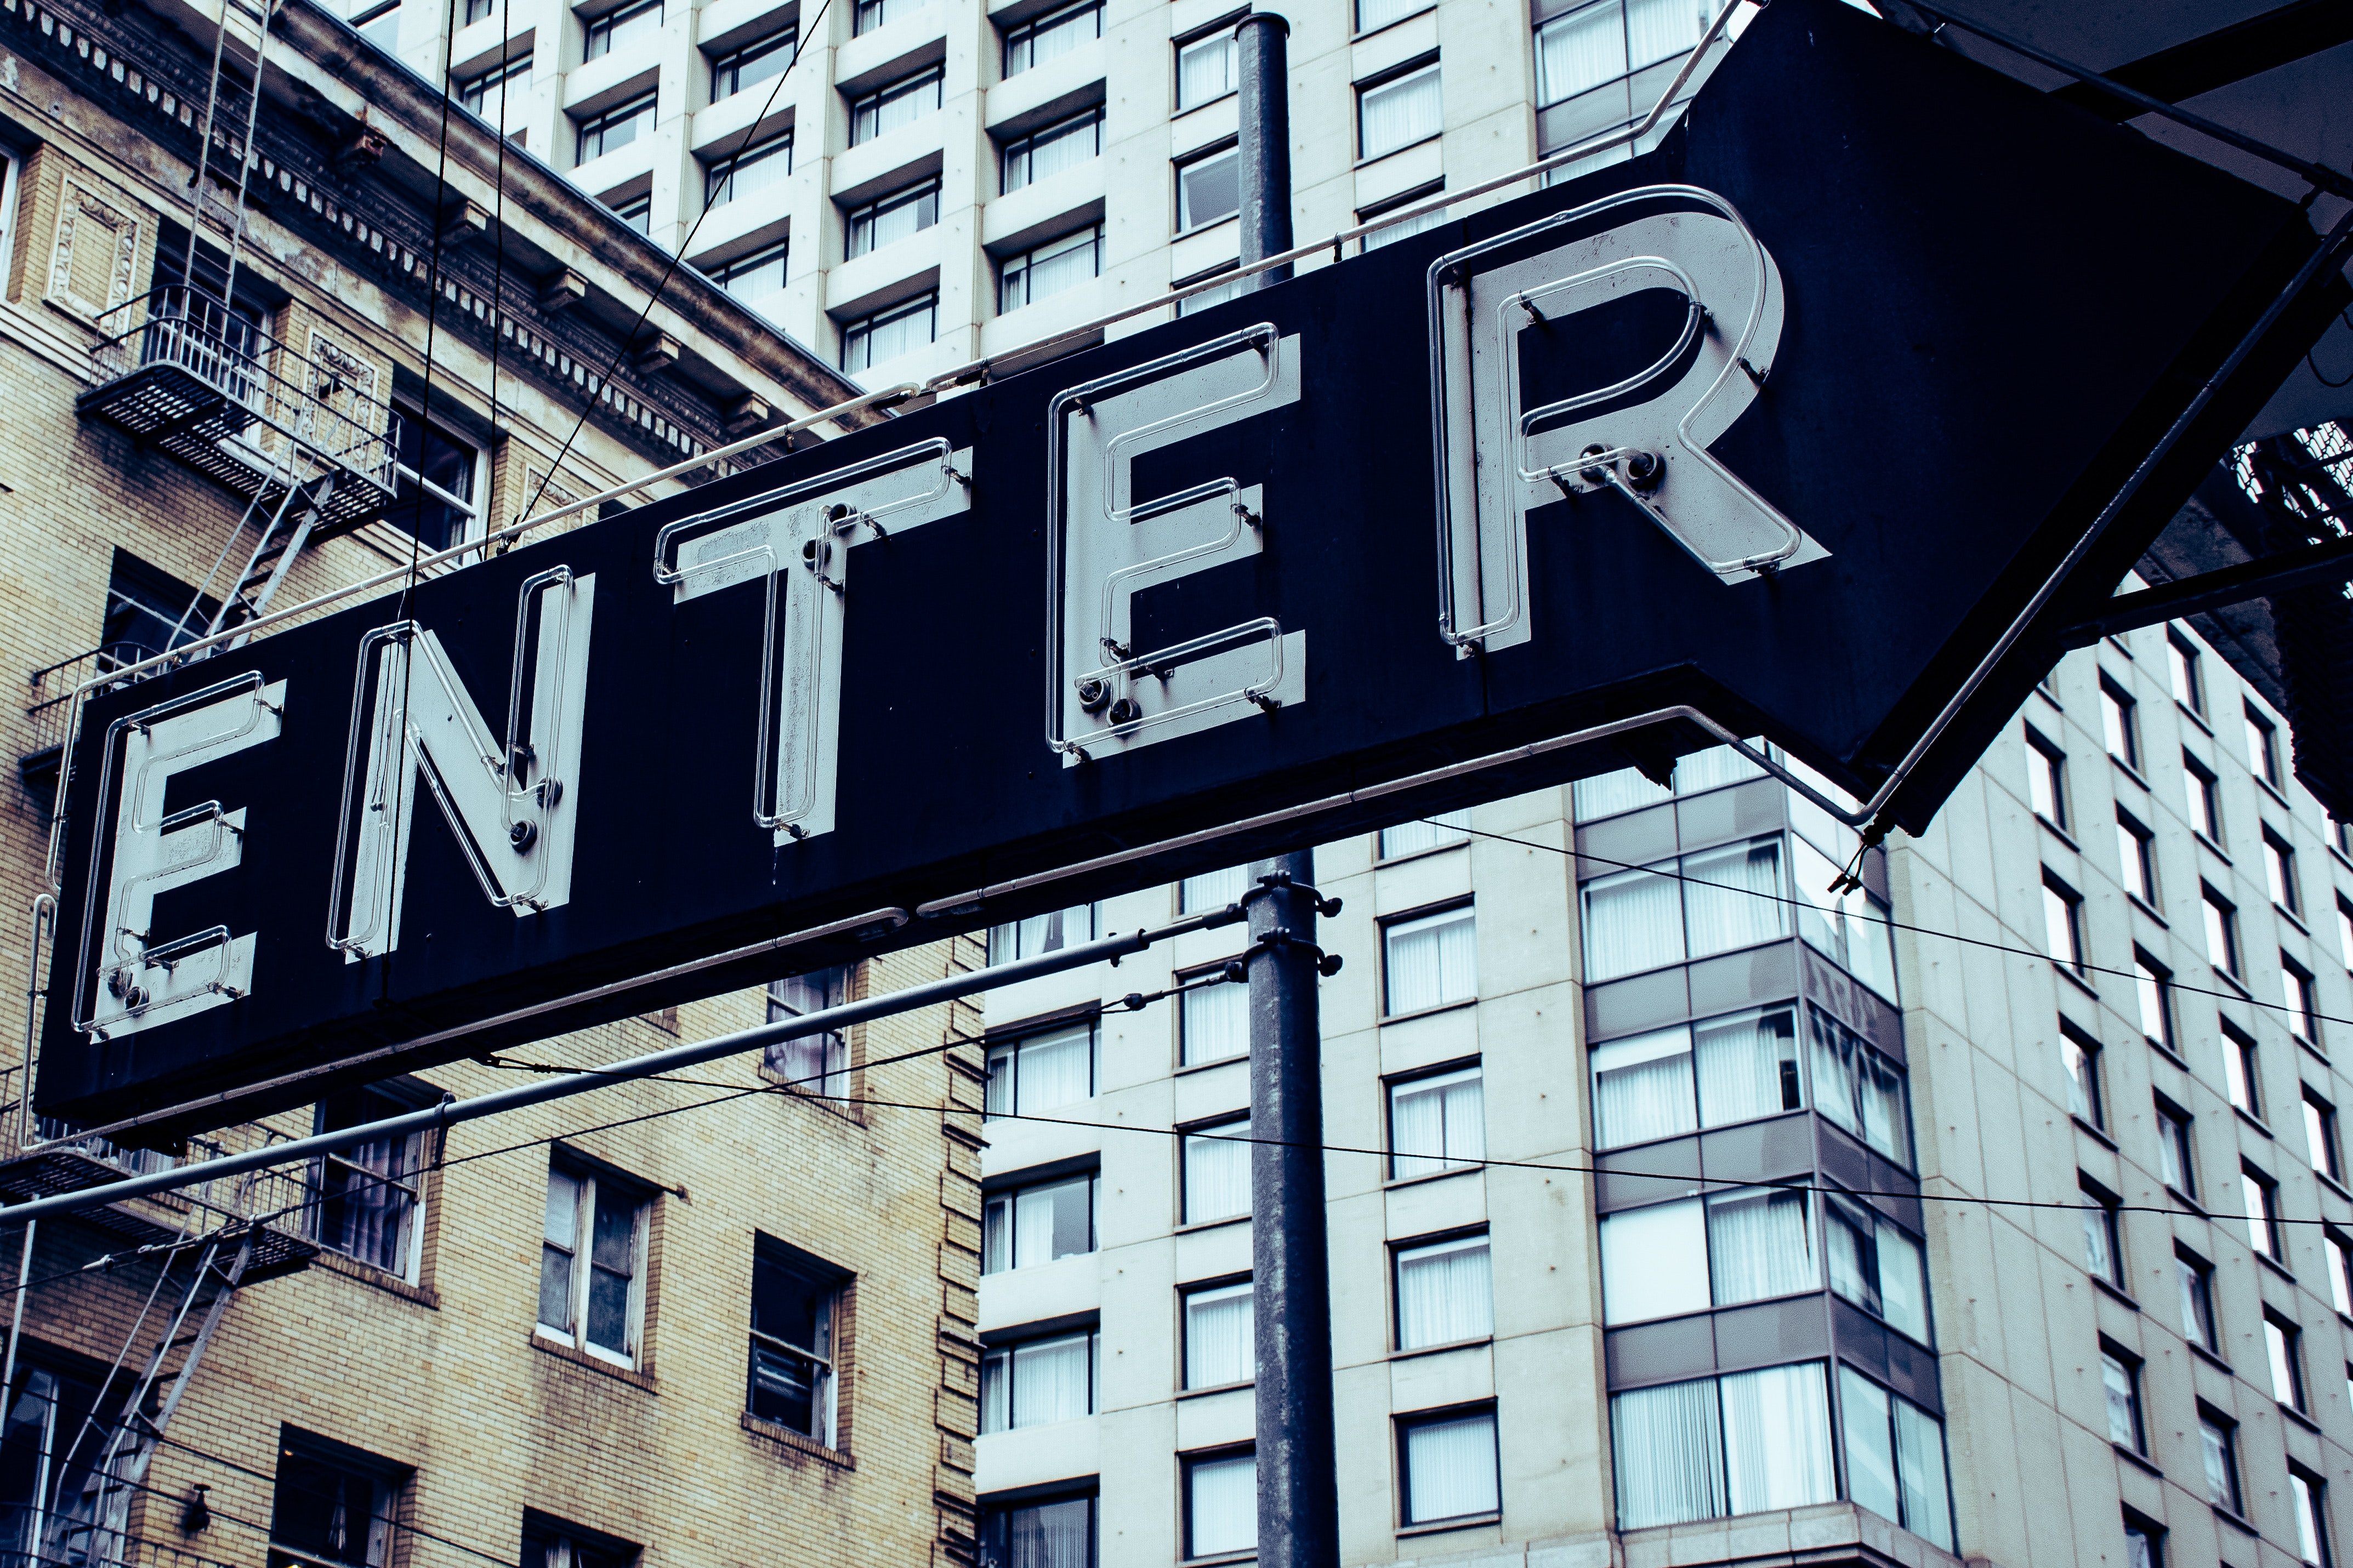
architecture, landmark, urban area, building, font, daytime, text, human settlement, metropolis, city, metropolitan area, iron, black and white, real estate, design, downtown, facade, monochrome, street, house, signage, metal, advertising, apartment, mixed use, style, commercial building